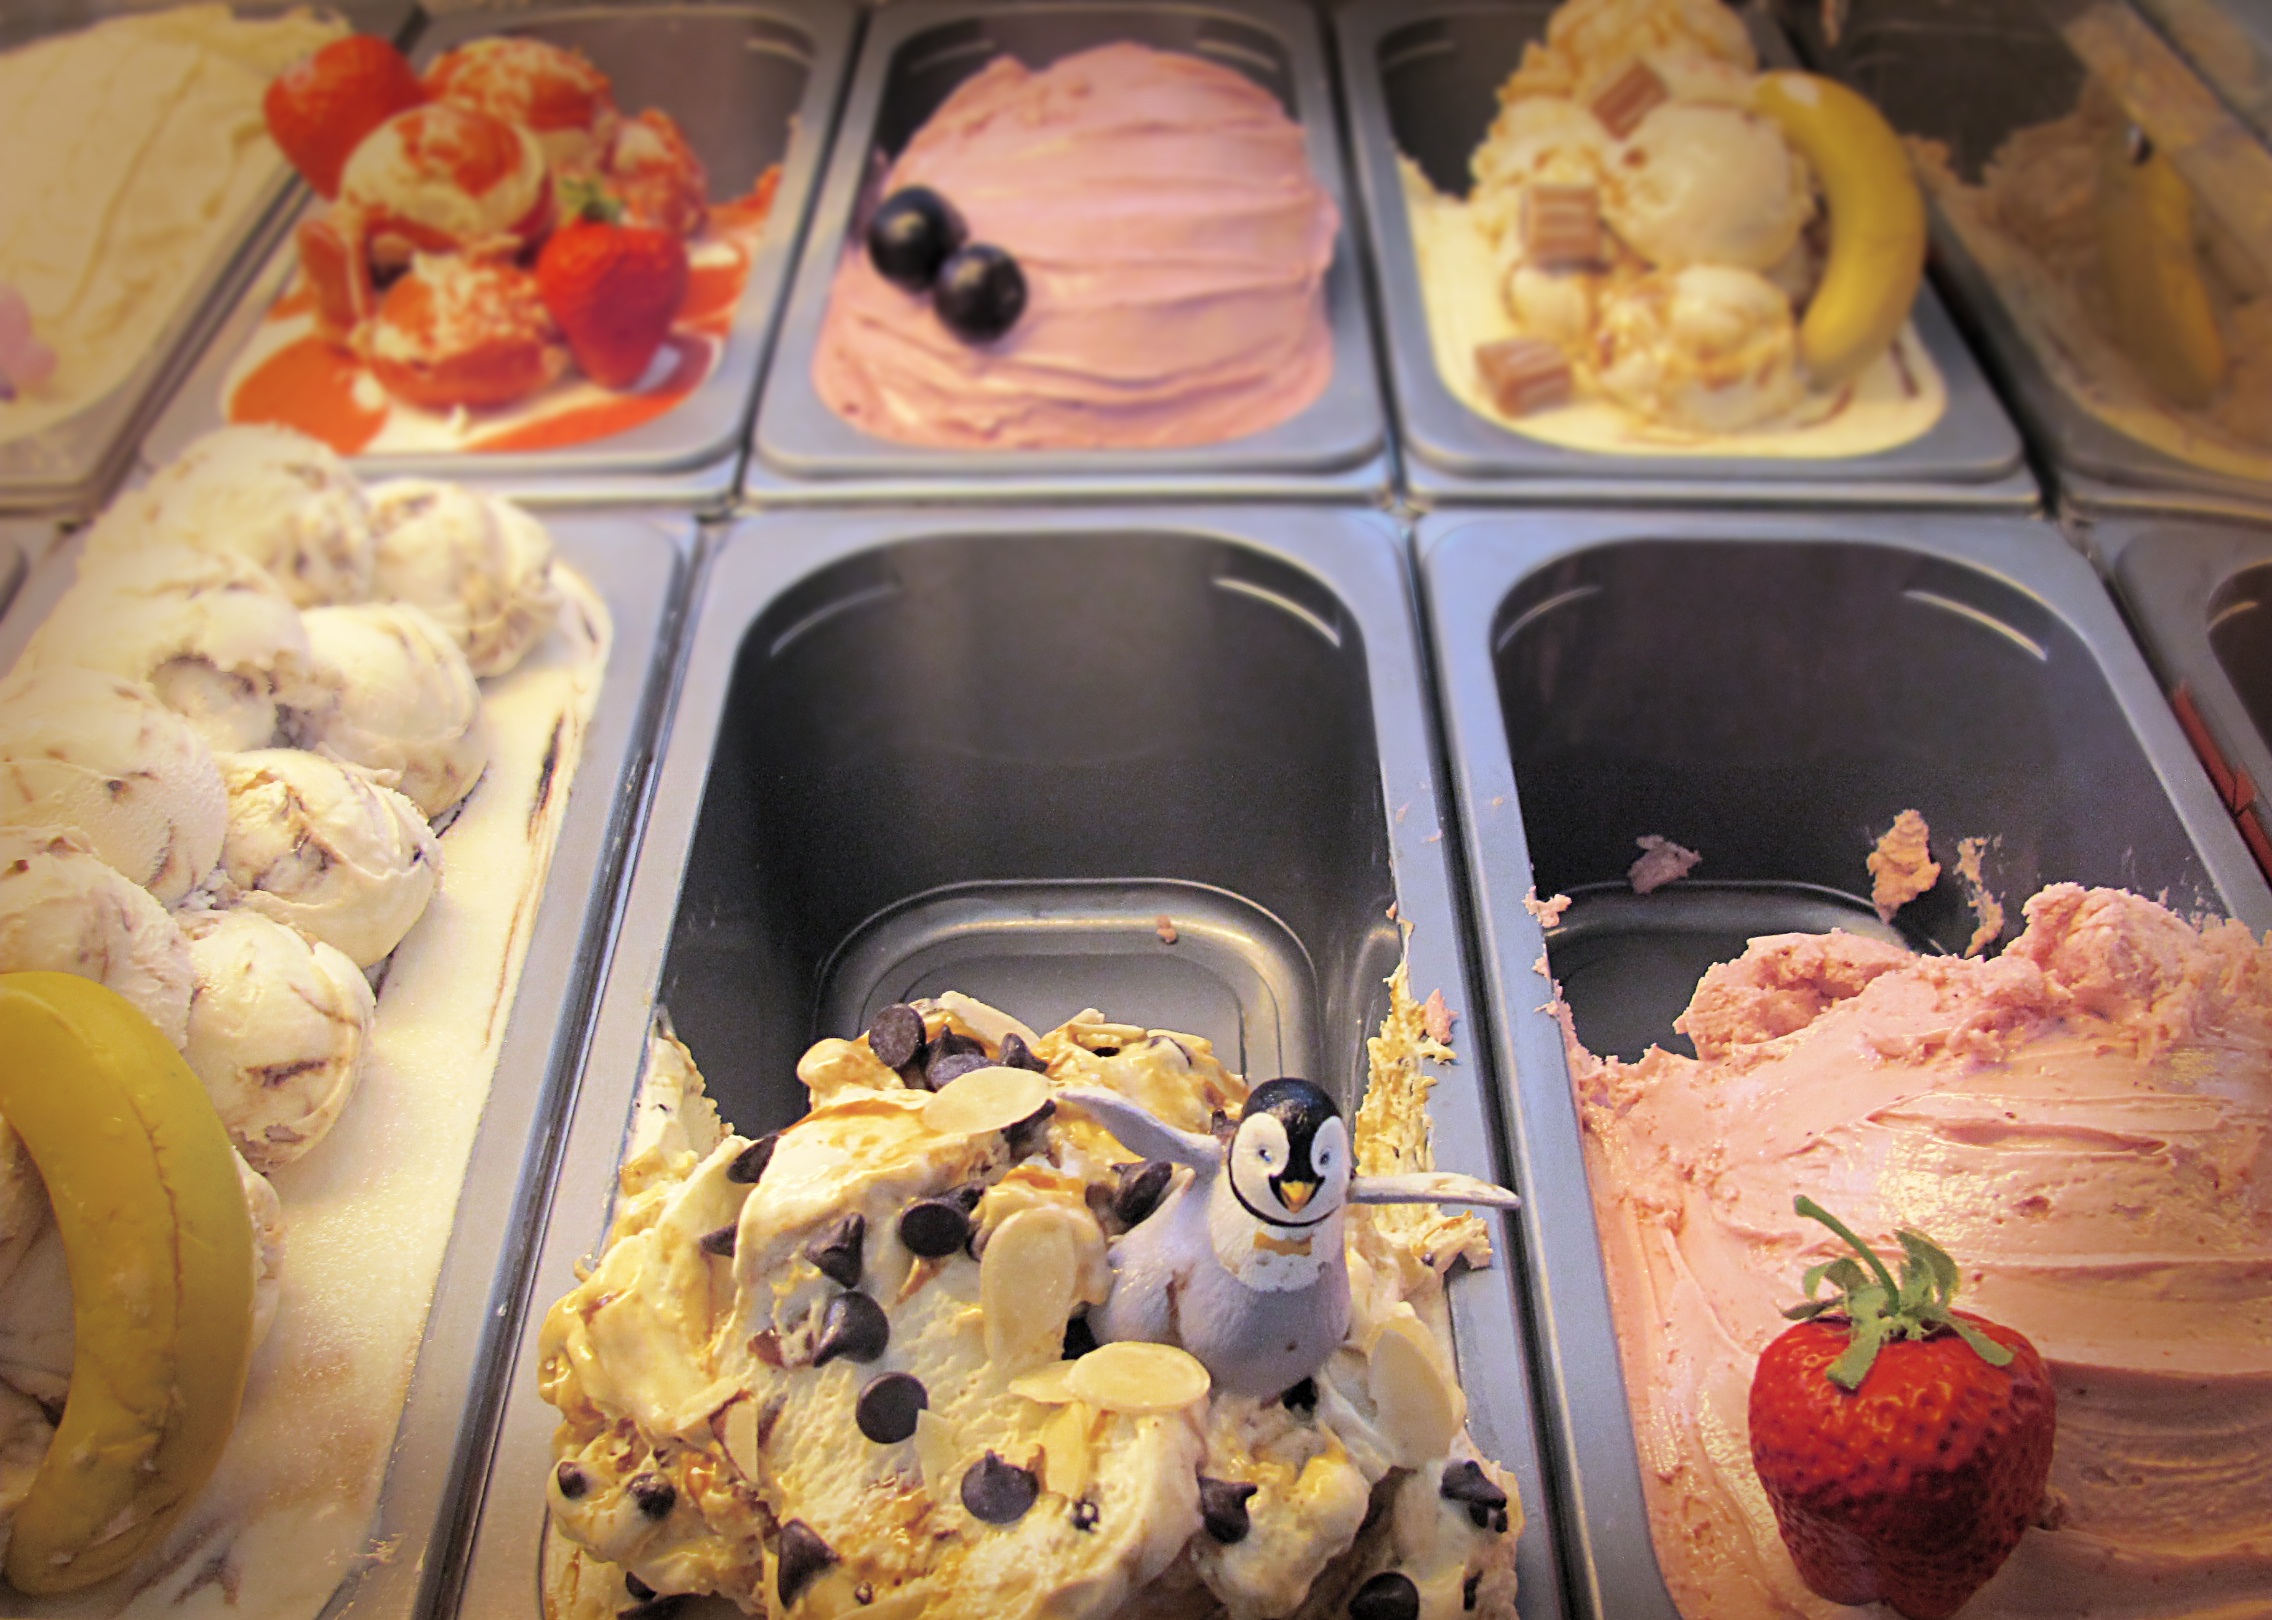
decoration, dish, meal, food, produce, banana, breakfast, chocolate, baking, ice cream, dessert, lunch, cream, dairy product, strawberry, penguin, candy, fridge, brunch, gelato, ice cream shop